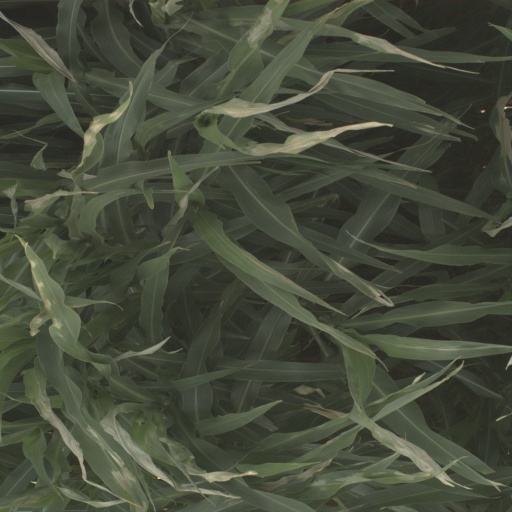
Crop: sorghum